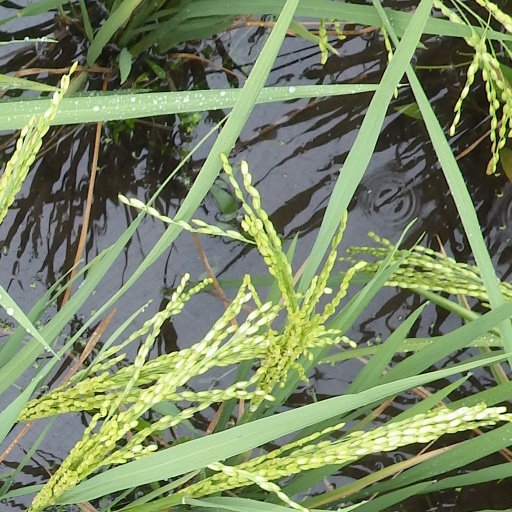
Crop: rice